Lagash

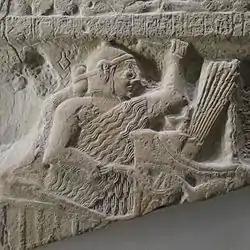
Eannatum, King of Lagash, riding a war chariot (detail of the Stele of the Vultures). His name "Eannatum" (𒂍𒀭𒈾𒁺) is written vertically in two columns in front of his head. Louvre Museum.

Another inscription detail his destruction of "Kiš, Akšak, and Mari at a place named Antasur". He also claimed to have taken the city of Akshak and killed its king, Zuzu. Eannatum took the city of Uru'az on the Persian Gulf, and exacted tribute as far as Mari; however, many of the realms he conquered were often in revolt. During his reign, temples and palaces were repaired or erected at Lagash and elsewhere and canals and reservoirs were excavated. During his reign, Dilmun was a major trading partner.